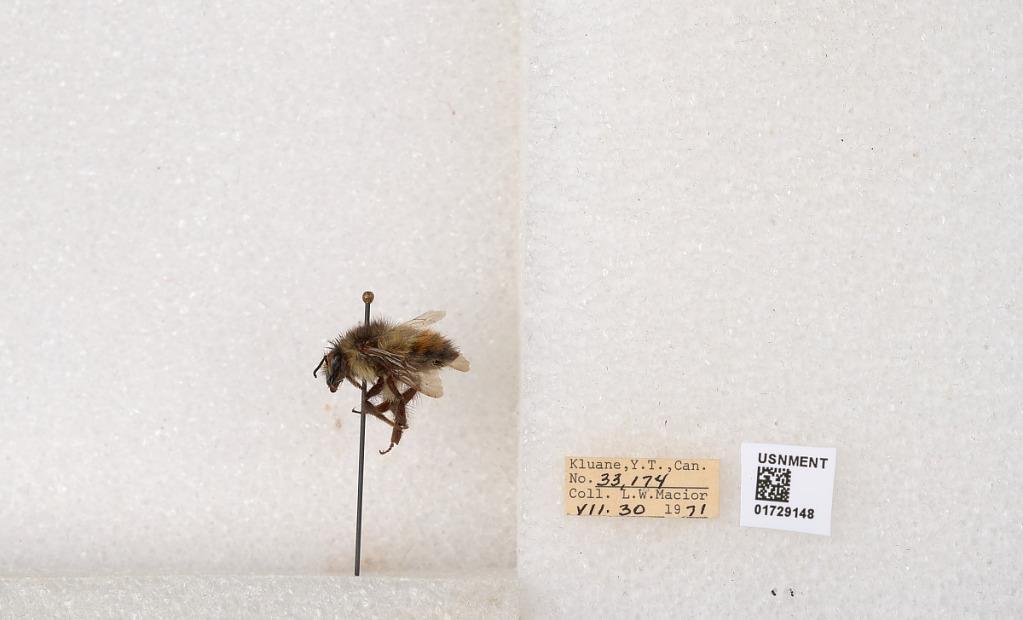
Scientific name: Bombus flavifrons Cresson
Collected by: L. Macior
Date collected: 1971-7-30
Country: Canada
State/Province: Yukon Territory
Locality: Kluane National Park and Reserve
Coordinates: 60.7493, -139.504